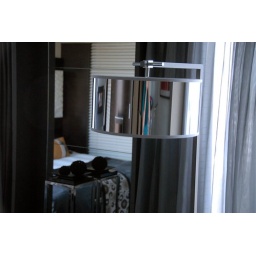
Interestin lamp with bed in the background